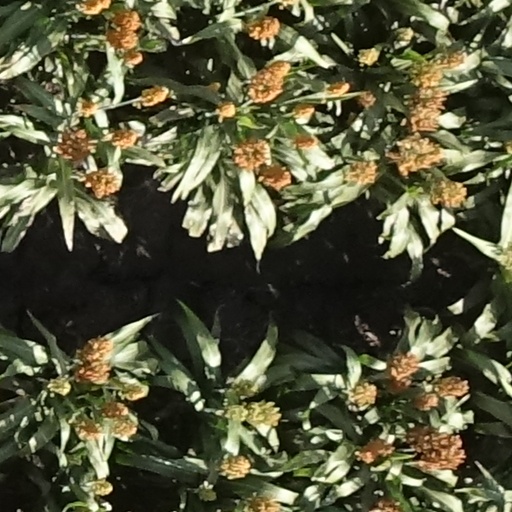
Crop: sorghum